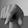
ASL letter: Q